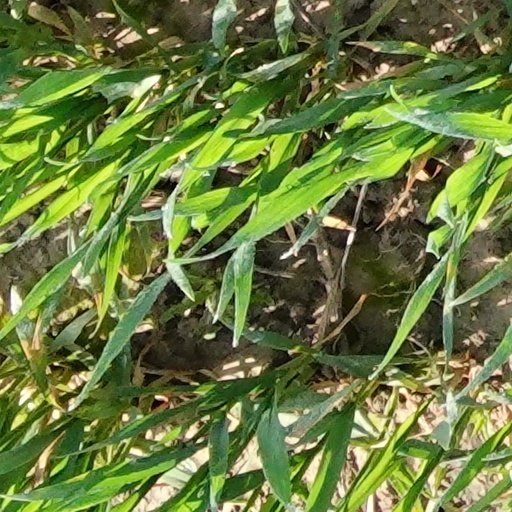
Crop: wheat